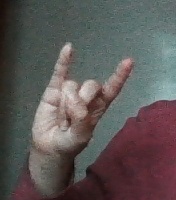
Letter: la